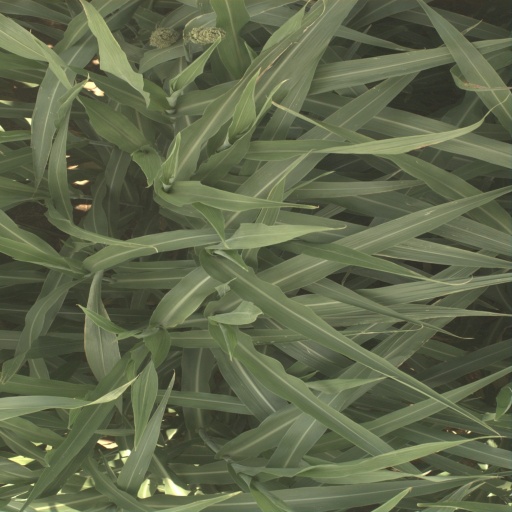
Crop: sorghum